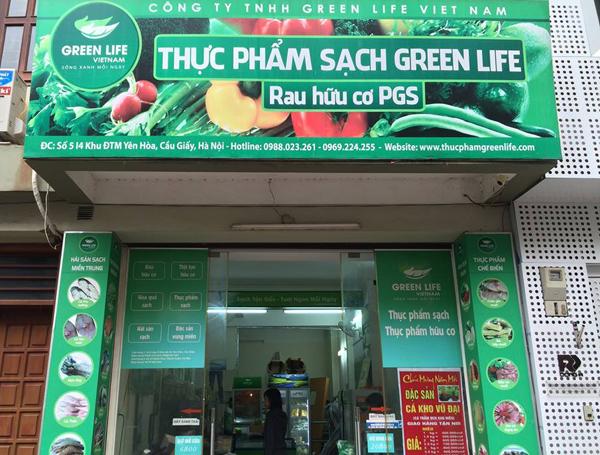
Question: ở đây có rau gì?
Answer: có rau hữu cơ pgs